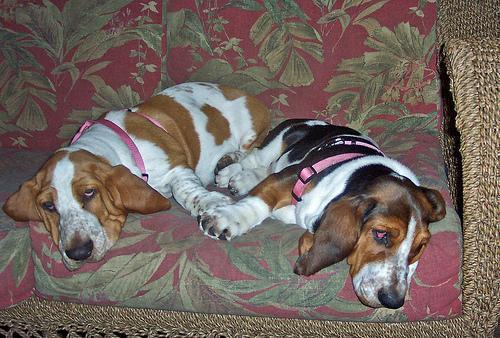
basset